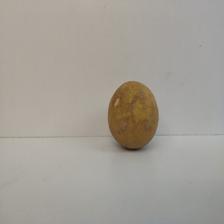
Size: Large